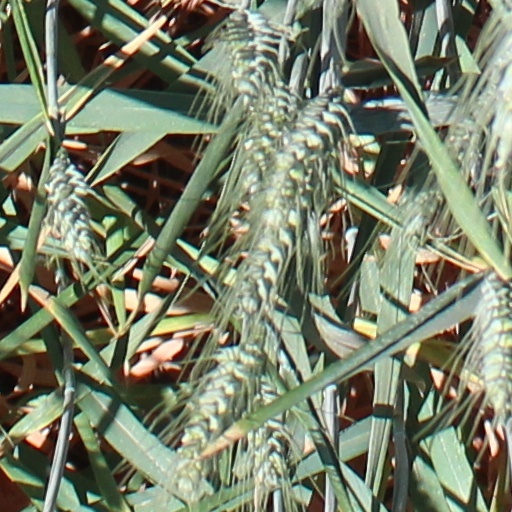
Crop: wheat